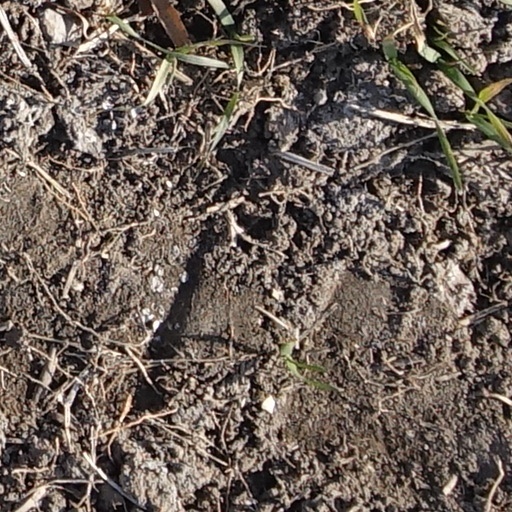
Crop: wheat